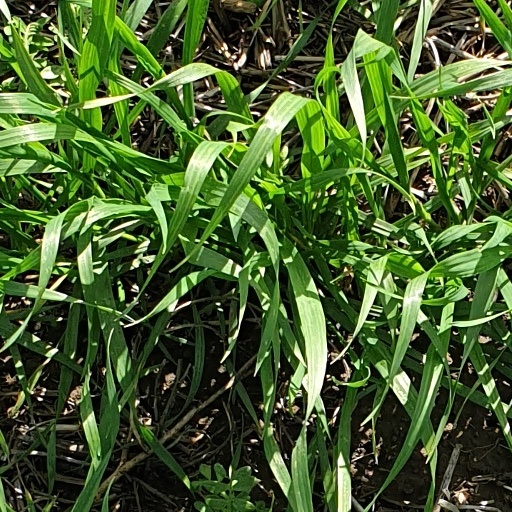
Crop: wheat